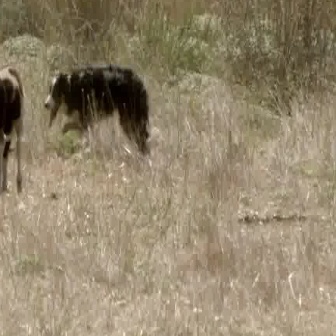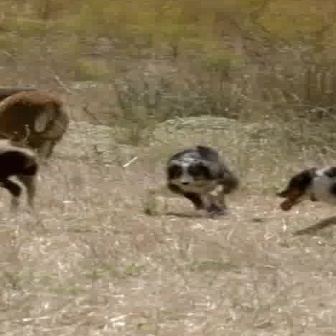
  Please identify the target specified by the bounding box [43,61,158,177] in the first image and locate it in the second image. Return the coordinates in [x_min,y_min,x_max,y_max] format.
Answer: [162,143,240,221]